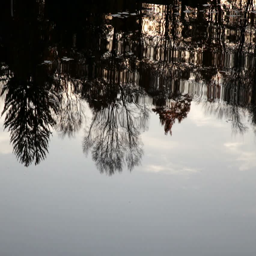
trees reflected on surface of a lake